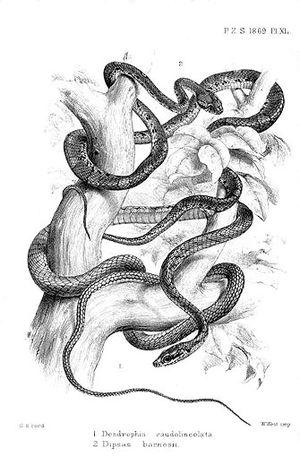
Dendrelaphis caudolineatus est une espèce de serpents de la famille des Colubridae.